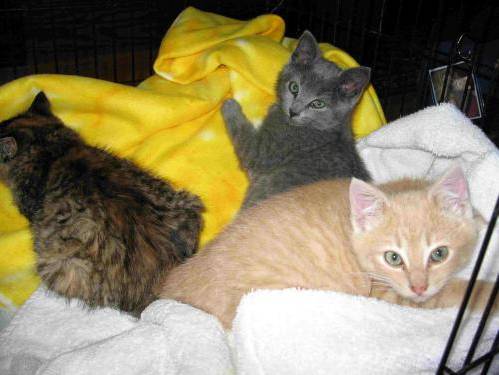
Label: cat